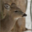
Label: deer